I'm Goin' Down

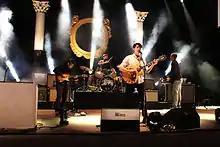
The band Vampire Weekend released versions of "I'm Goin' Down" in 2010 and 2019.

Springsteen sometimes takes song requests at concerts by collecting signs from the audience, as he did for "I'm Goin' Down" on May 21, 2009 in East Rutherford, New Jersey, on February 27, 2016 in Rochester, New York, and on August 2, 2008 in Foxborough, Massachusetts—where he introduced the song as "rarely played and even more rarely requested".